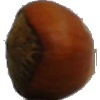
Label: nut_forest